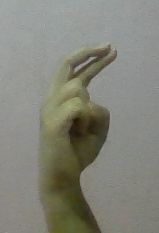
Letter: zay